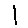
Label: 1